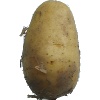
Label: Potato White 1